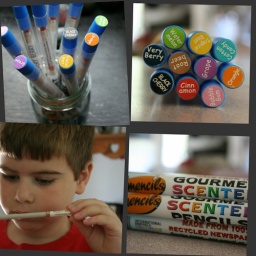
Yummy smelling pencils, made from recycled newspaper in biodegradable plastic packaging.... that's stink you can feel good about!